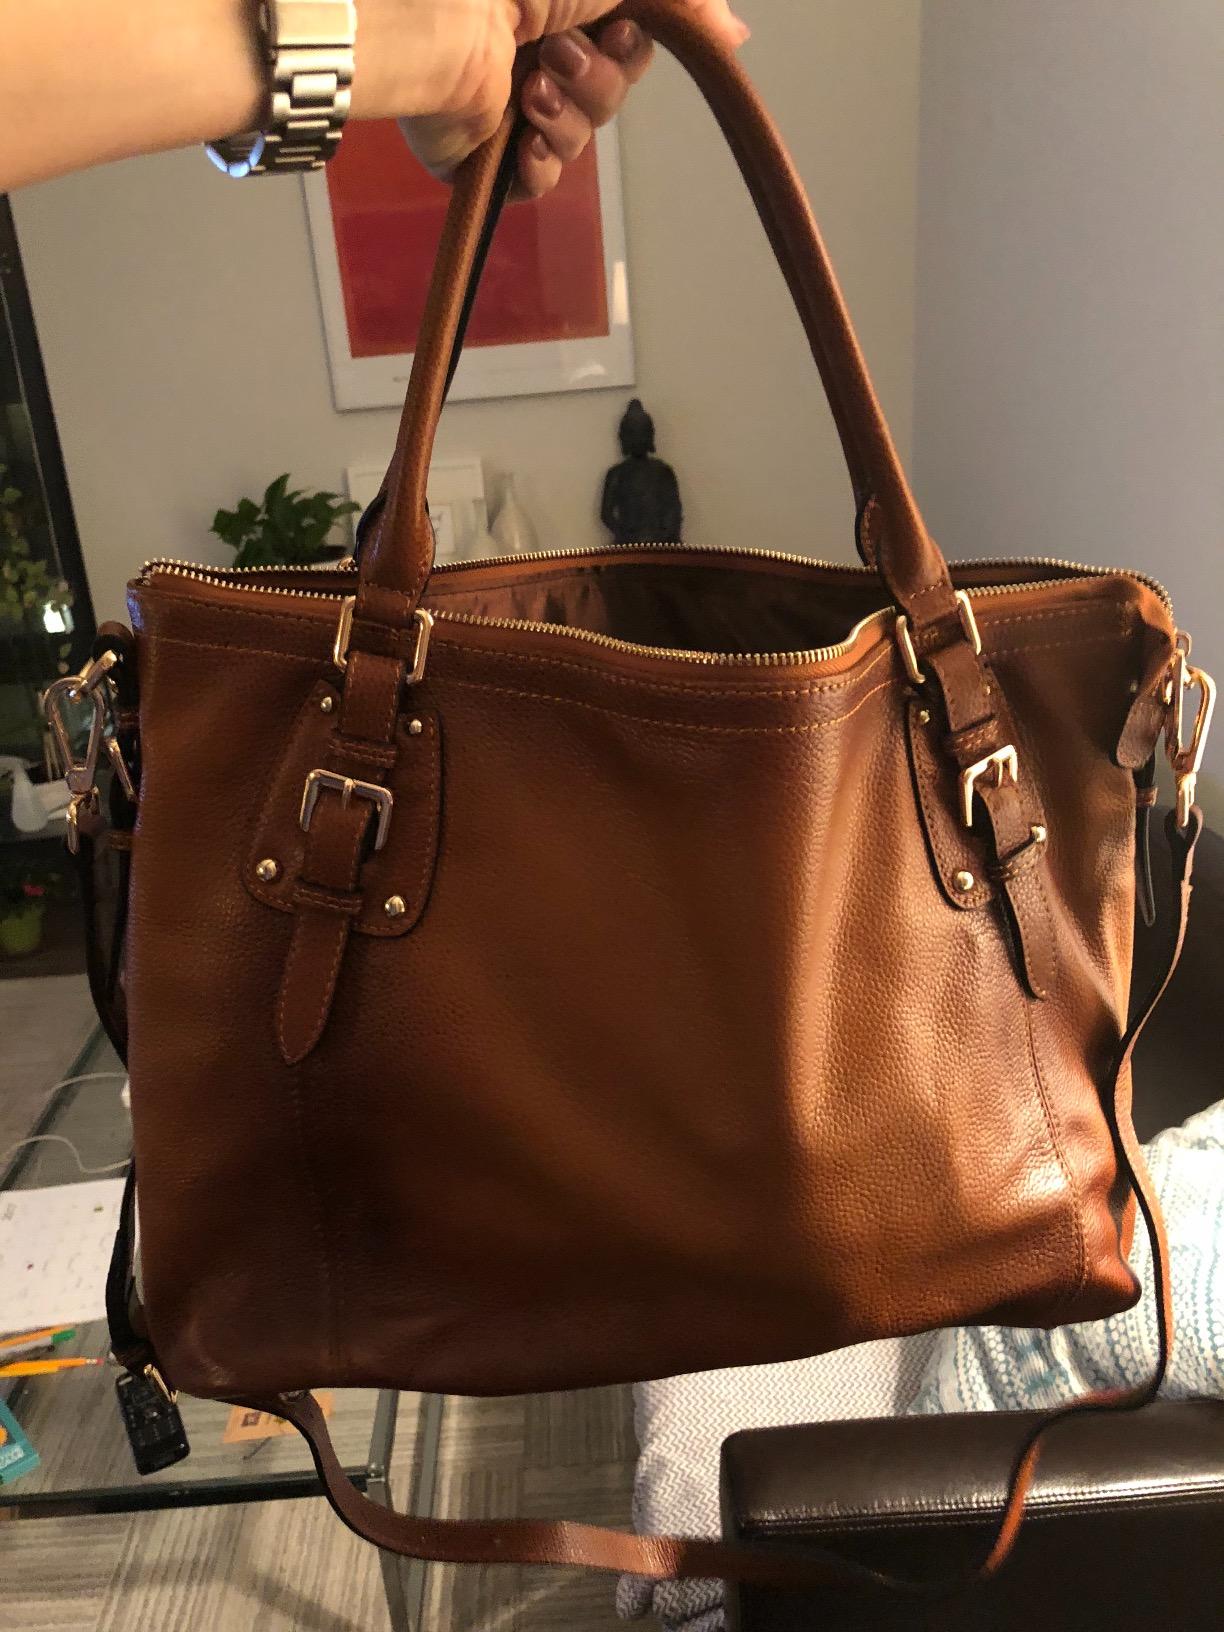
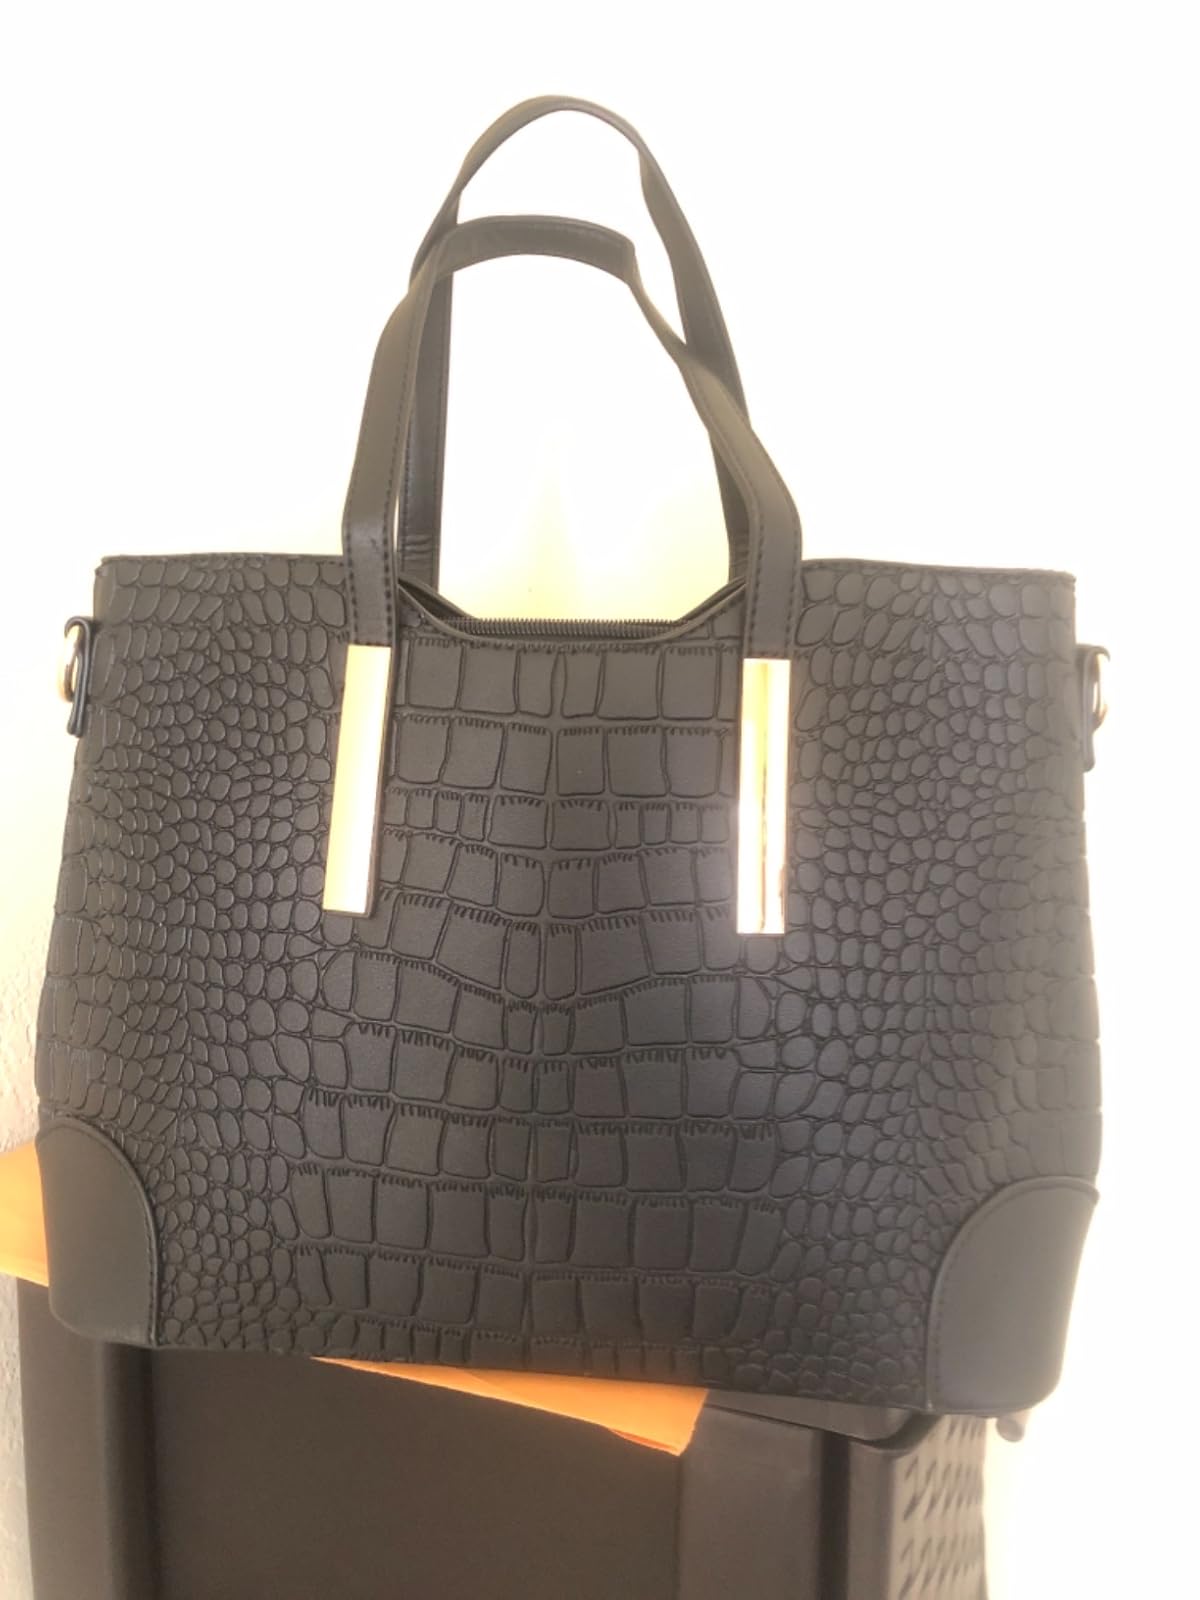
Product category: accessories_handbag
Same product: no